William Street retaining wall

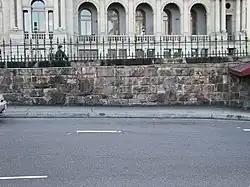
William Street retaining wall (seen from Queens Wharf Road), 2008

William Street retaining wall is a heritage-listed embankment at William Street, Brisbane City, City of Brisbane, Queensland, Australia. It was built from 1889 to 1970s. It is also known as William Street & Queens Wharf Road retaining walls and North Quay porphry wall. It was added to the Queensland Heritage Register on 21 October 1992.